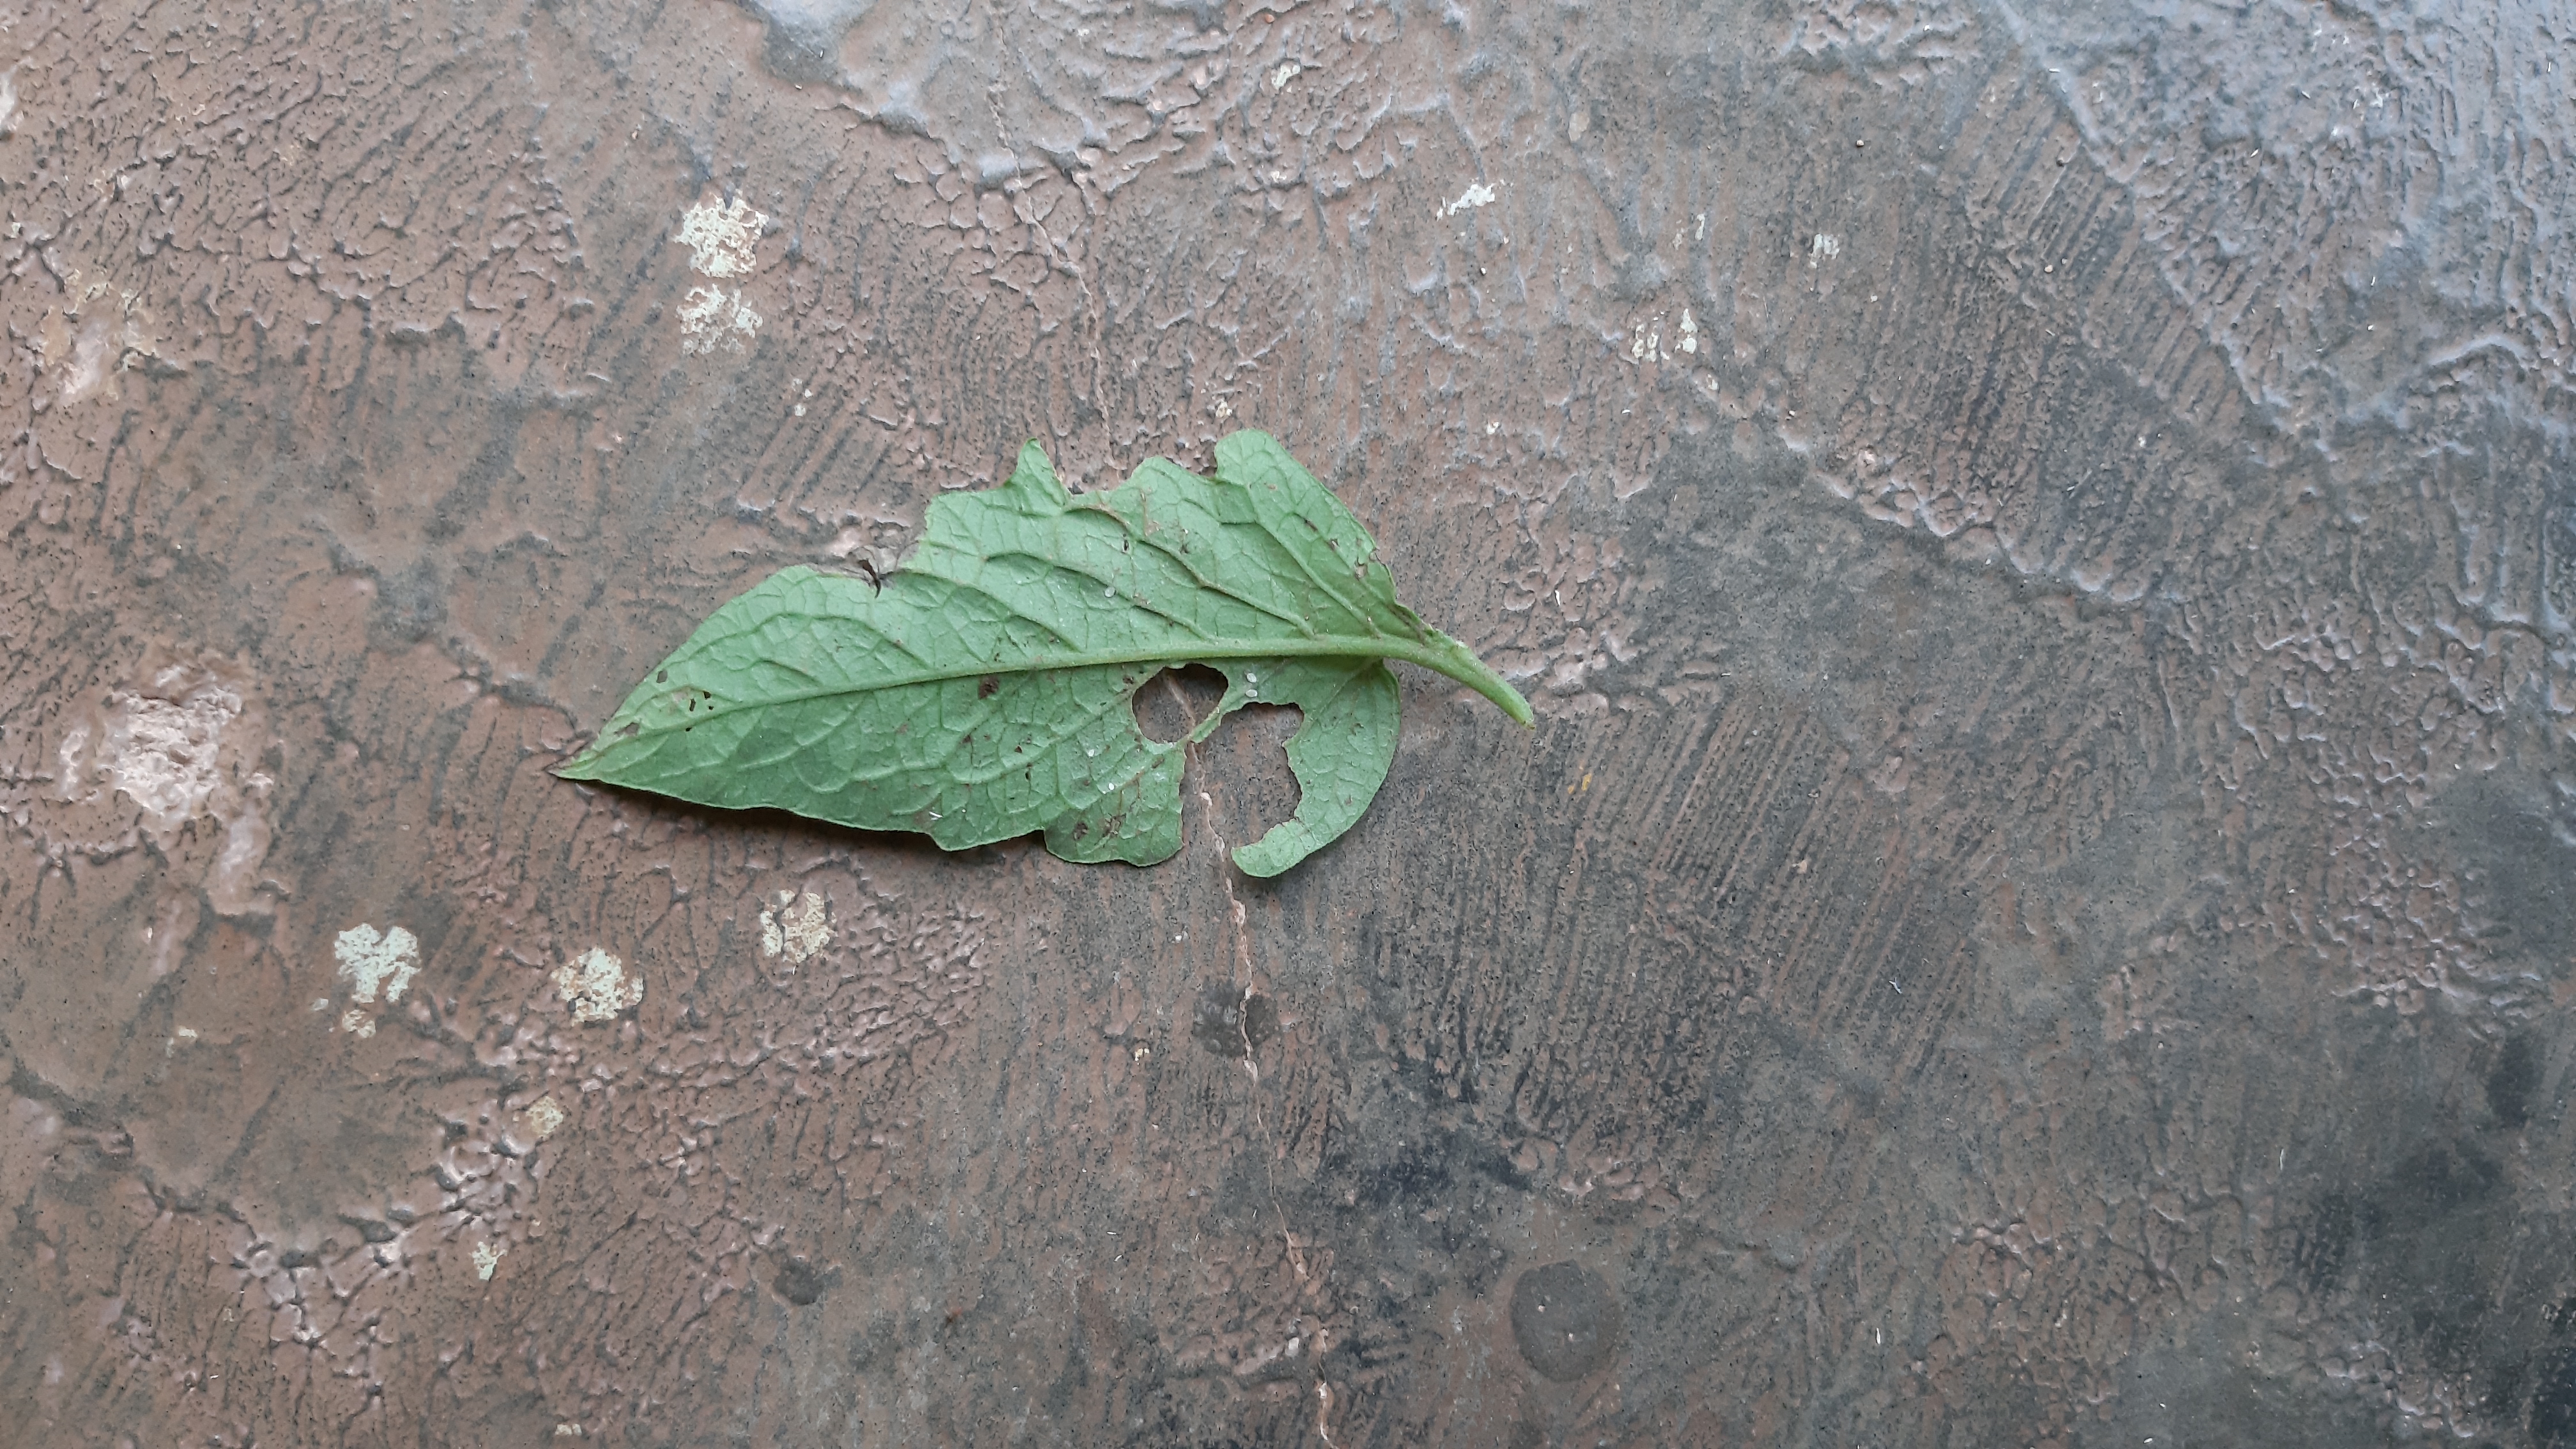
Plant: Tomato